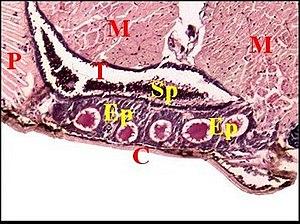
Emplacement des glandes acinoïdes prégonoporales de Tetragnatha extensa en coupe transversale.
L'appareil épigastrique des araignées est un complexe anatomo-fonctionnel situé au niveau de l'orifice génital ou gonopore des Aranéides mâles. Il comporte des organes sécréteurs exocrines prégonoporaux pourvus de fusules comme les glandes séricigènes, des sensilles mécanoréceptrices et des glandules à phéromones. Il joue un rôle important dans le processus de la transmission spermatique.